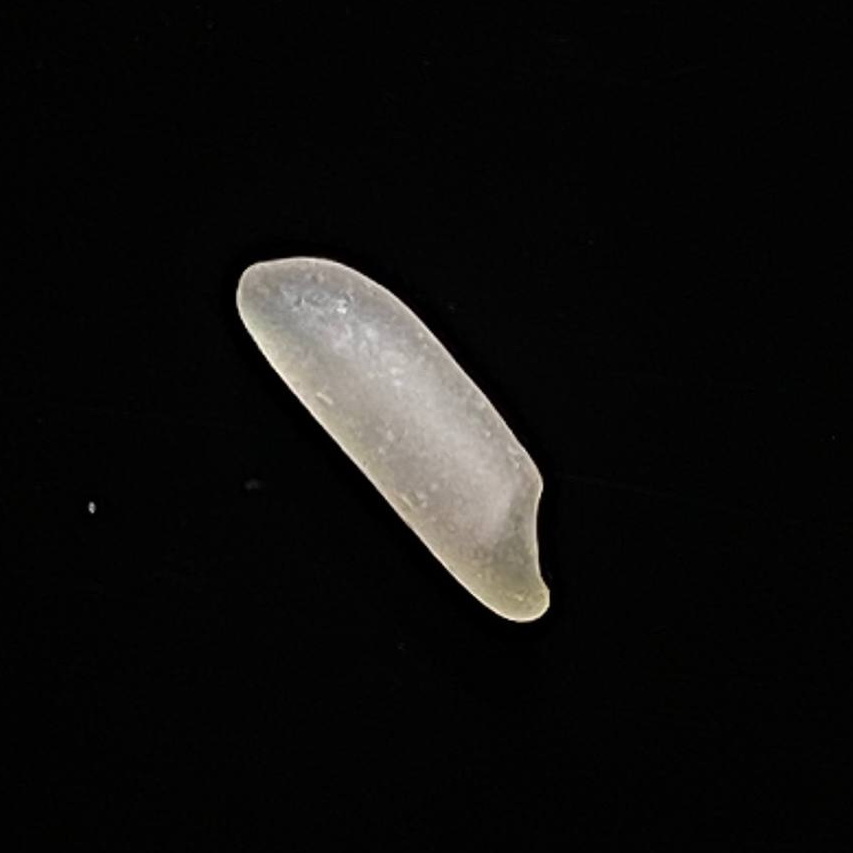
Rice variety: Shampakatari